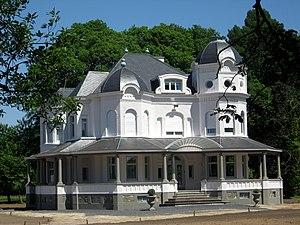
Château Leva à Alken